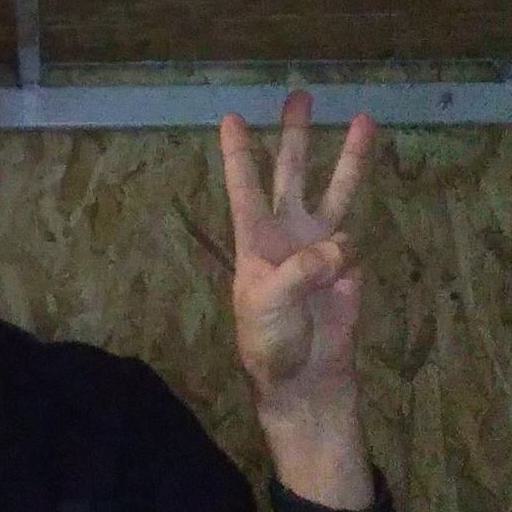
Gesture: three